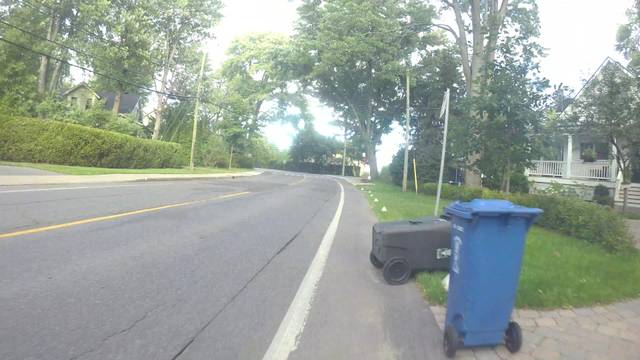
Region: Canada
Coordinates: 45.428, -73.835